Batley Bulldogs

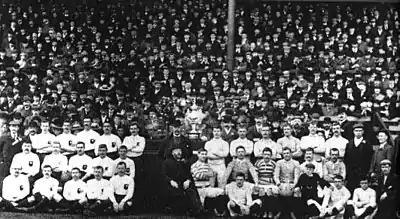
St Helens vs Batley (left) in the first 1897 Challenge Cup Final

Sixth in the Yorkshire Senior Competition of 1896/97, they battled their way to third spot come the end of the next season. Where knock-out competitions was concerned, they were peerless. In 1897, the 'Gallant Youths' became the first winners of the Challenge Cup beating St. Helens 10–3, in front of a crowd of 13,492 at Headingley. Batley retained the trophy by beating Bradford Northern on the corresponding weekend the following year at Headingley in front of 27,941 spectators, which was then a record gate for a rugby match.